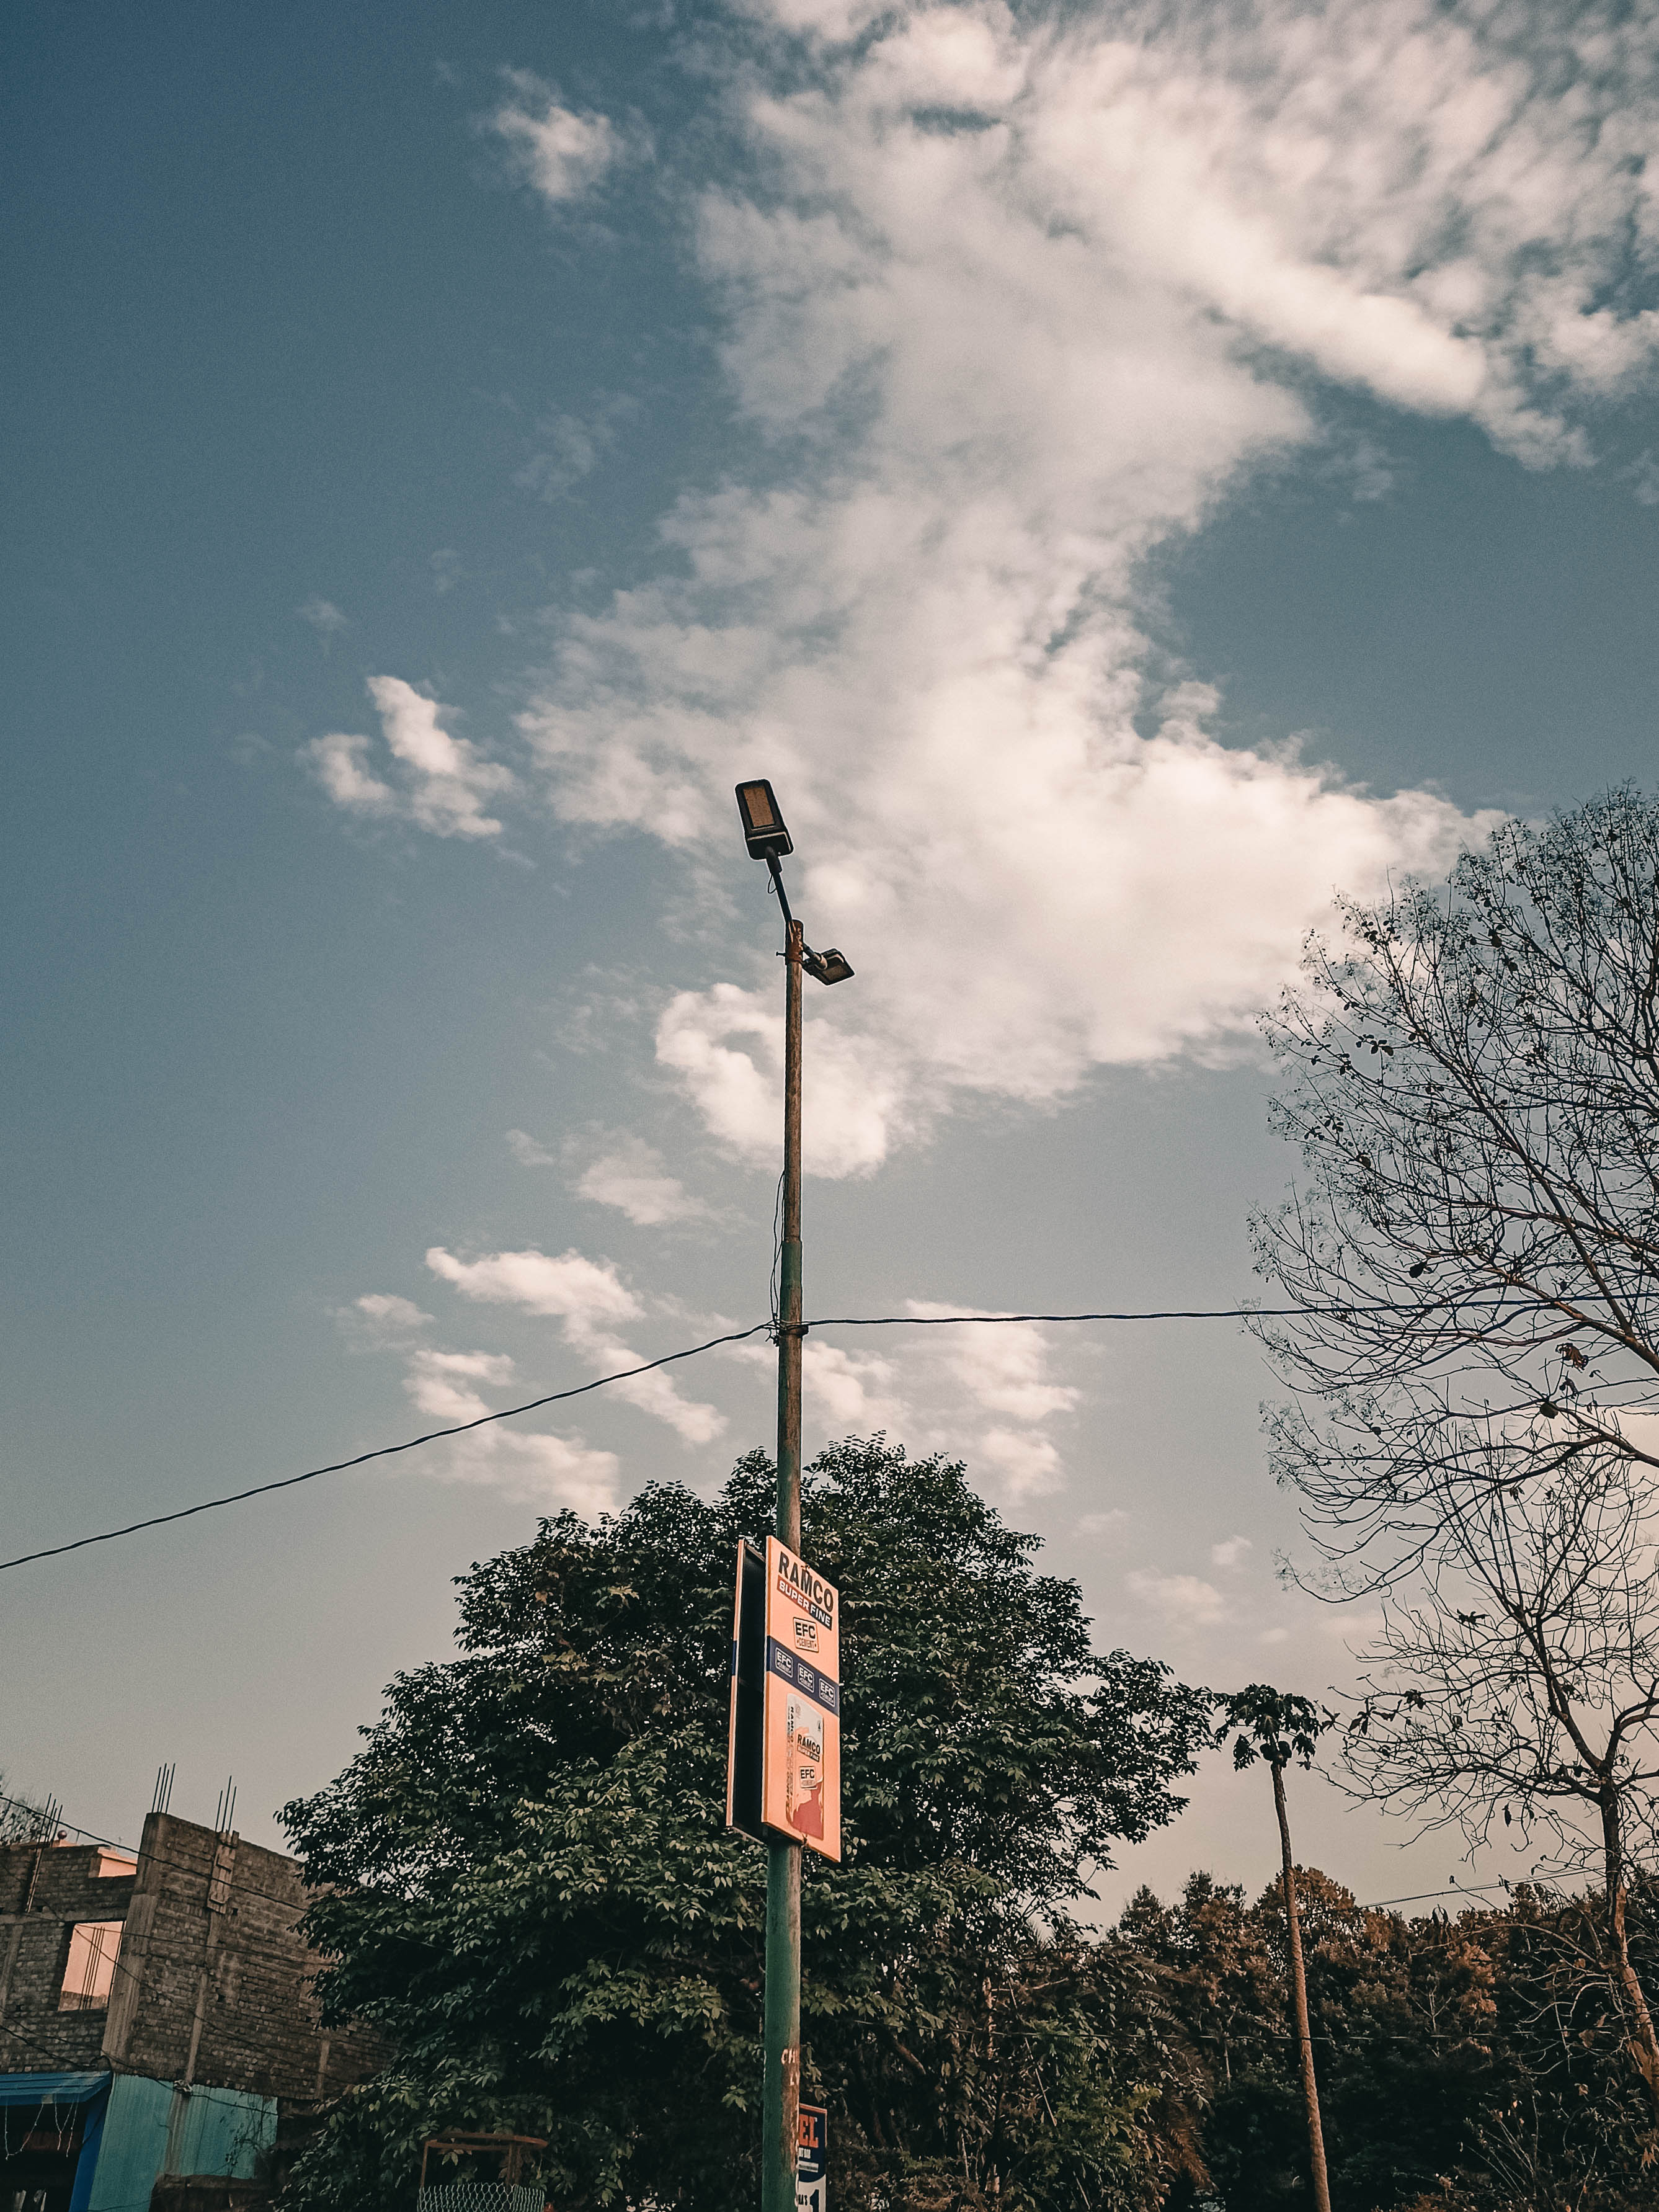
city, moody, sky, streetlight, moodysky, clouds, bluesky, street, cloud, atmosphere, street light, branch, tree, sunlight, electricity, atmospheric phenomenon, cumulus, Tints and shades, dusk, pole, public utility, evening, meteorological phenomenon, road, road surface, wilderness, light fixture, darkness, horizon, landscape, building, twig, night, signaling device, interior design, suburb, Security lighting, backlighting, sign, metal